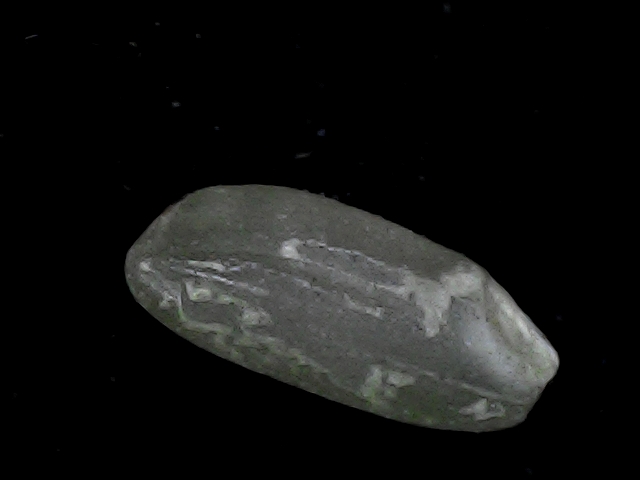
Rice variety: BD93